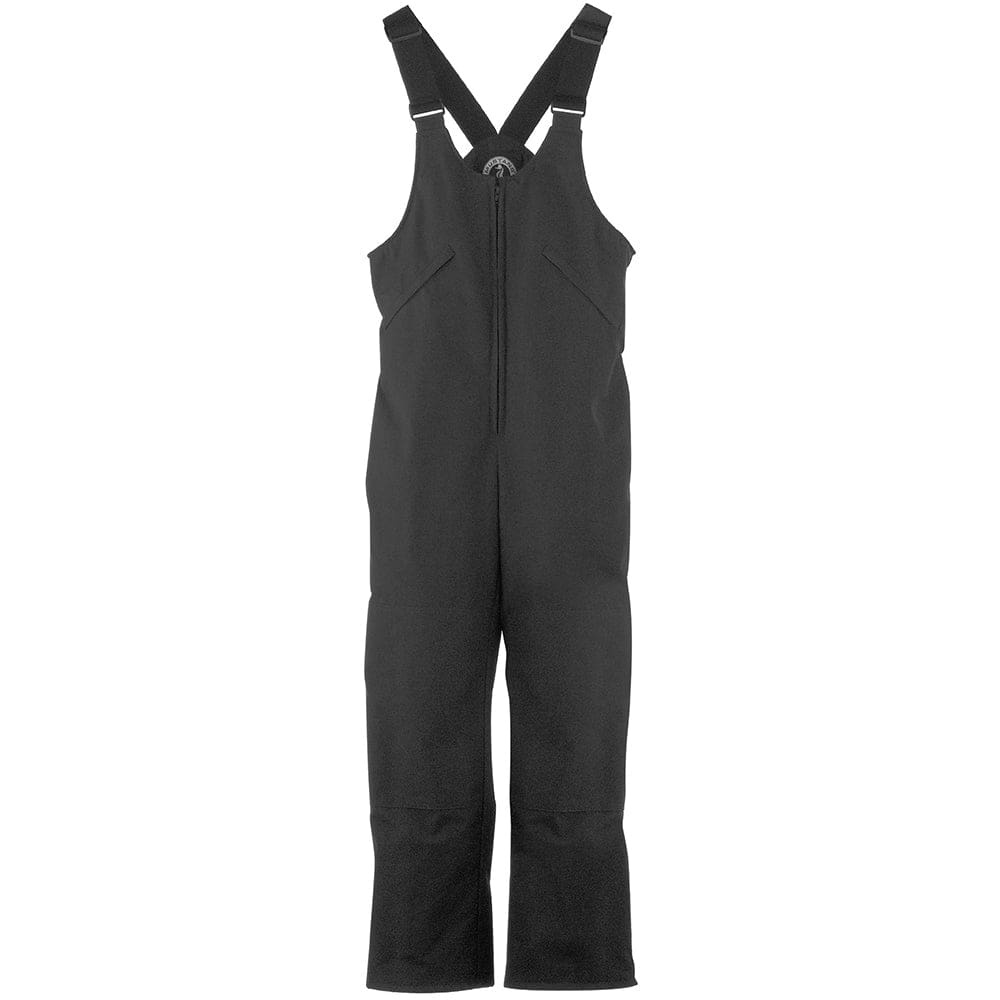
Mustang Classic Flotation Bib Pants - Black - XXL
Classic Flotation Bib Pants - Black - XXL Designed to be worn with the Classic Flotation Bomber Jacket or the Classic Flotation Coat, Mustang Survival's MP4212 Classic Flotation Bib Pant provides foam insulation that will not only keep you warm during regular marine activities but will also increase your hypothermia protection in the event of cold water immersion. With adjustable elasticized suspenders and zippered legs, these pants are easy to don over boots and provide a great fit. A hit with boaters, fishermen, and commercial and agency operators, the Classic Flotation Bib Pant serves as functional and comfortable outerwear. When worn with a Mustang Survival flotation jacket or coat, flotation bib pants provide superior buoyancy and hypothermia protection to keep you safe and warm during all of your marine activities. Features: Easily worn Adjustable elasticized suspenders Leg zippers allow ease of entry and donning over boots Provides additional hypothermia protection and flotation support Technical Specifications: Color - Black Size - XXL Waist Size - 44" to 46" (112 to 117 cm) Inseam - 34" (86 cm) Weight Capacity -242 to 309 lb (110 to 140 kg) *Sold as an Individual WARNING: This product can expose you to chemicals including ANTIMONY OXIDE (ANTIMONY TRIOXIDE),N,N-Dimethylformamide which are known to the State of California to cause cancer. For more information go to P65Warnings.ca.gov . Manufacturer Part Numbers: MP4212-13-XXL-101 Quick Guide (PDF) GRP:WRO
Brand: Mustang Survival
Category: Sporting Goods > Outdoor Recreation > Fishing > Fishing & Hunting Waders > Wader Repair Kits